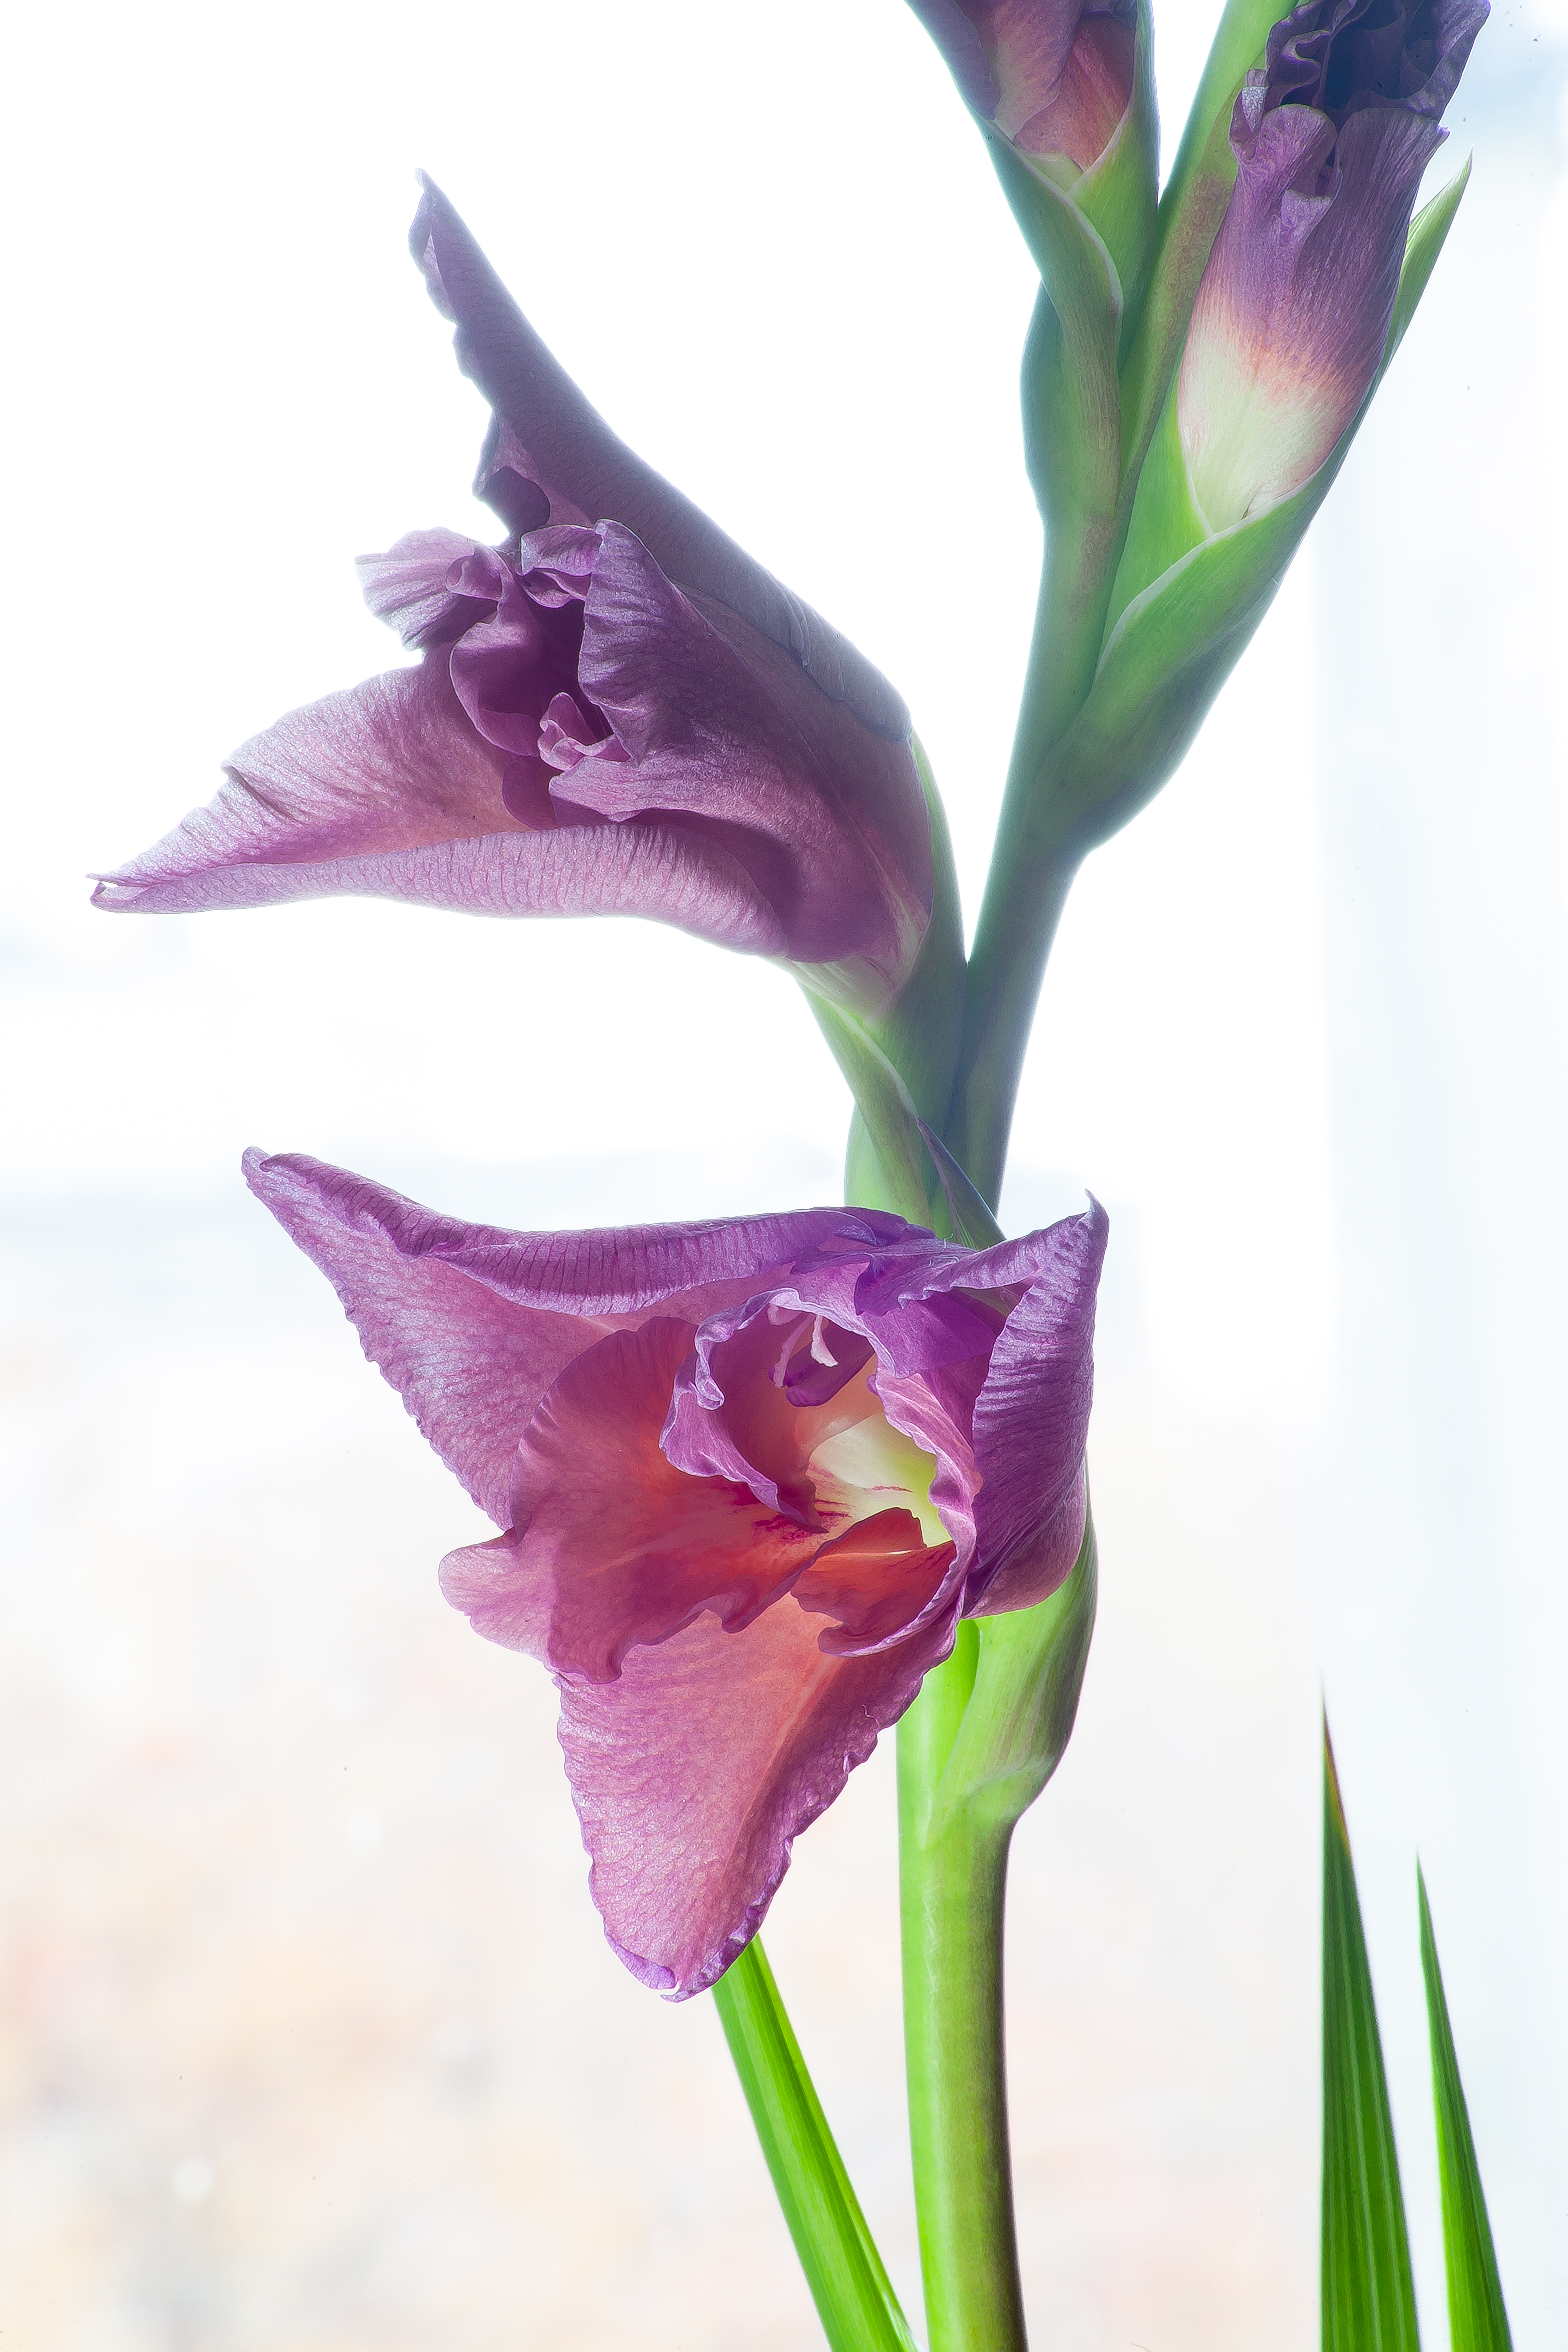
flower, petal, bloom, plant, flora, gladiolus, botanic, flowering plant, purple, violet, close up, iris family, iris, plant stem, spring, macro photography